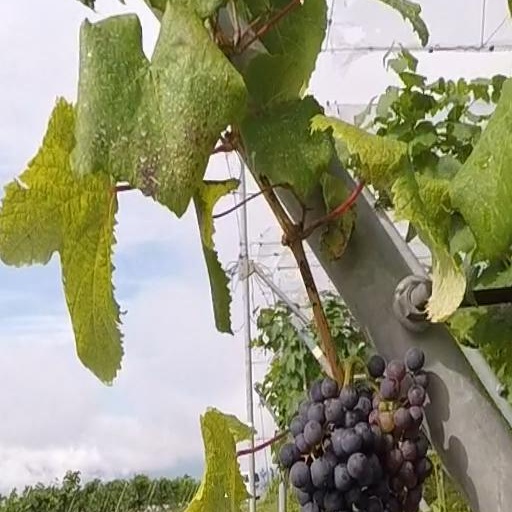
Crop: grape